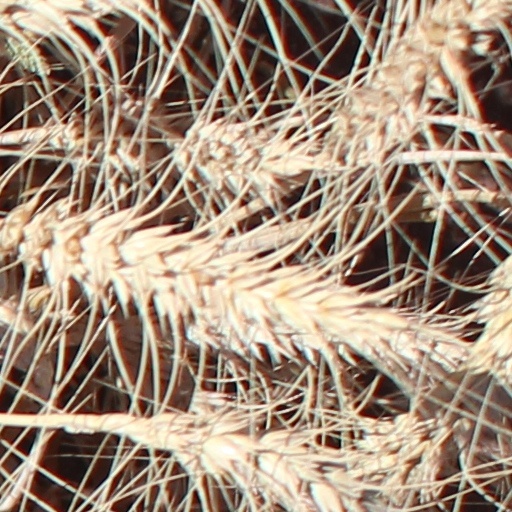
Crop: wheat